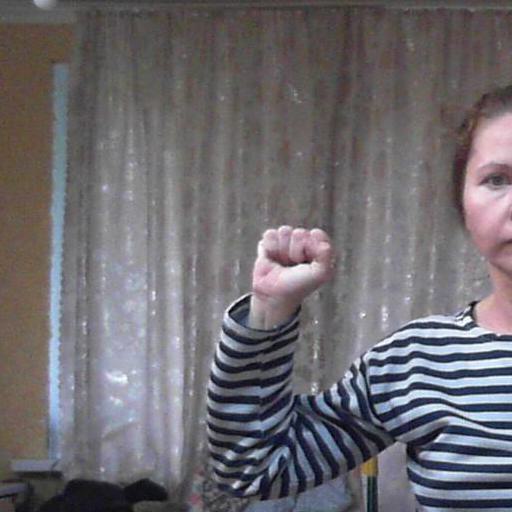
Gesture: fist